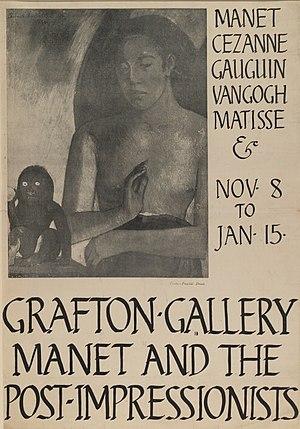
Le postimpressionnisme caractérise une période de l'histoire de l'art moderne et de la peinture en particulier, entre la fin des années 1880 et, par convention, l'année 1910.